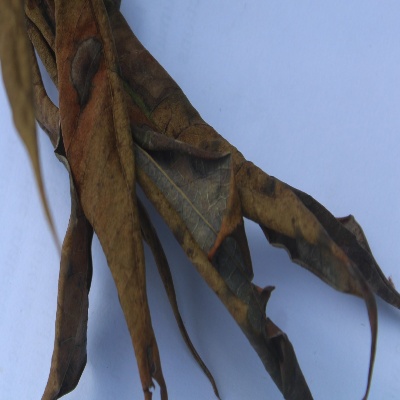
Crop: Cassava
Condition: bacterial blight